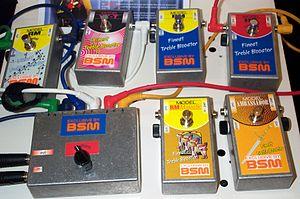
Le Treble Booster » est un effet, principalement utilisé avec une guitare électrique, qui entraîne la hausse du volume des aigus tout en coupant les basses fréquences. Il permet d'augmenter la saturation d'un amplificateur. Cet effet a d'abord été intégré dans des boîtiers posés sur l'amplificateur, toujours allumés ; par la suite, il a été incorporé dans des pédales d'effet.